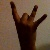
The image shows a hand gesture representing the number 8 in Indian Sign Language.